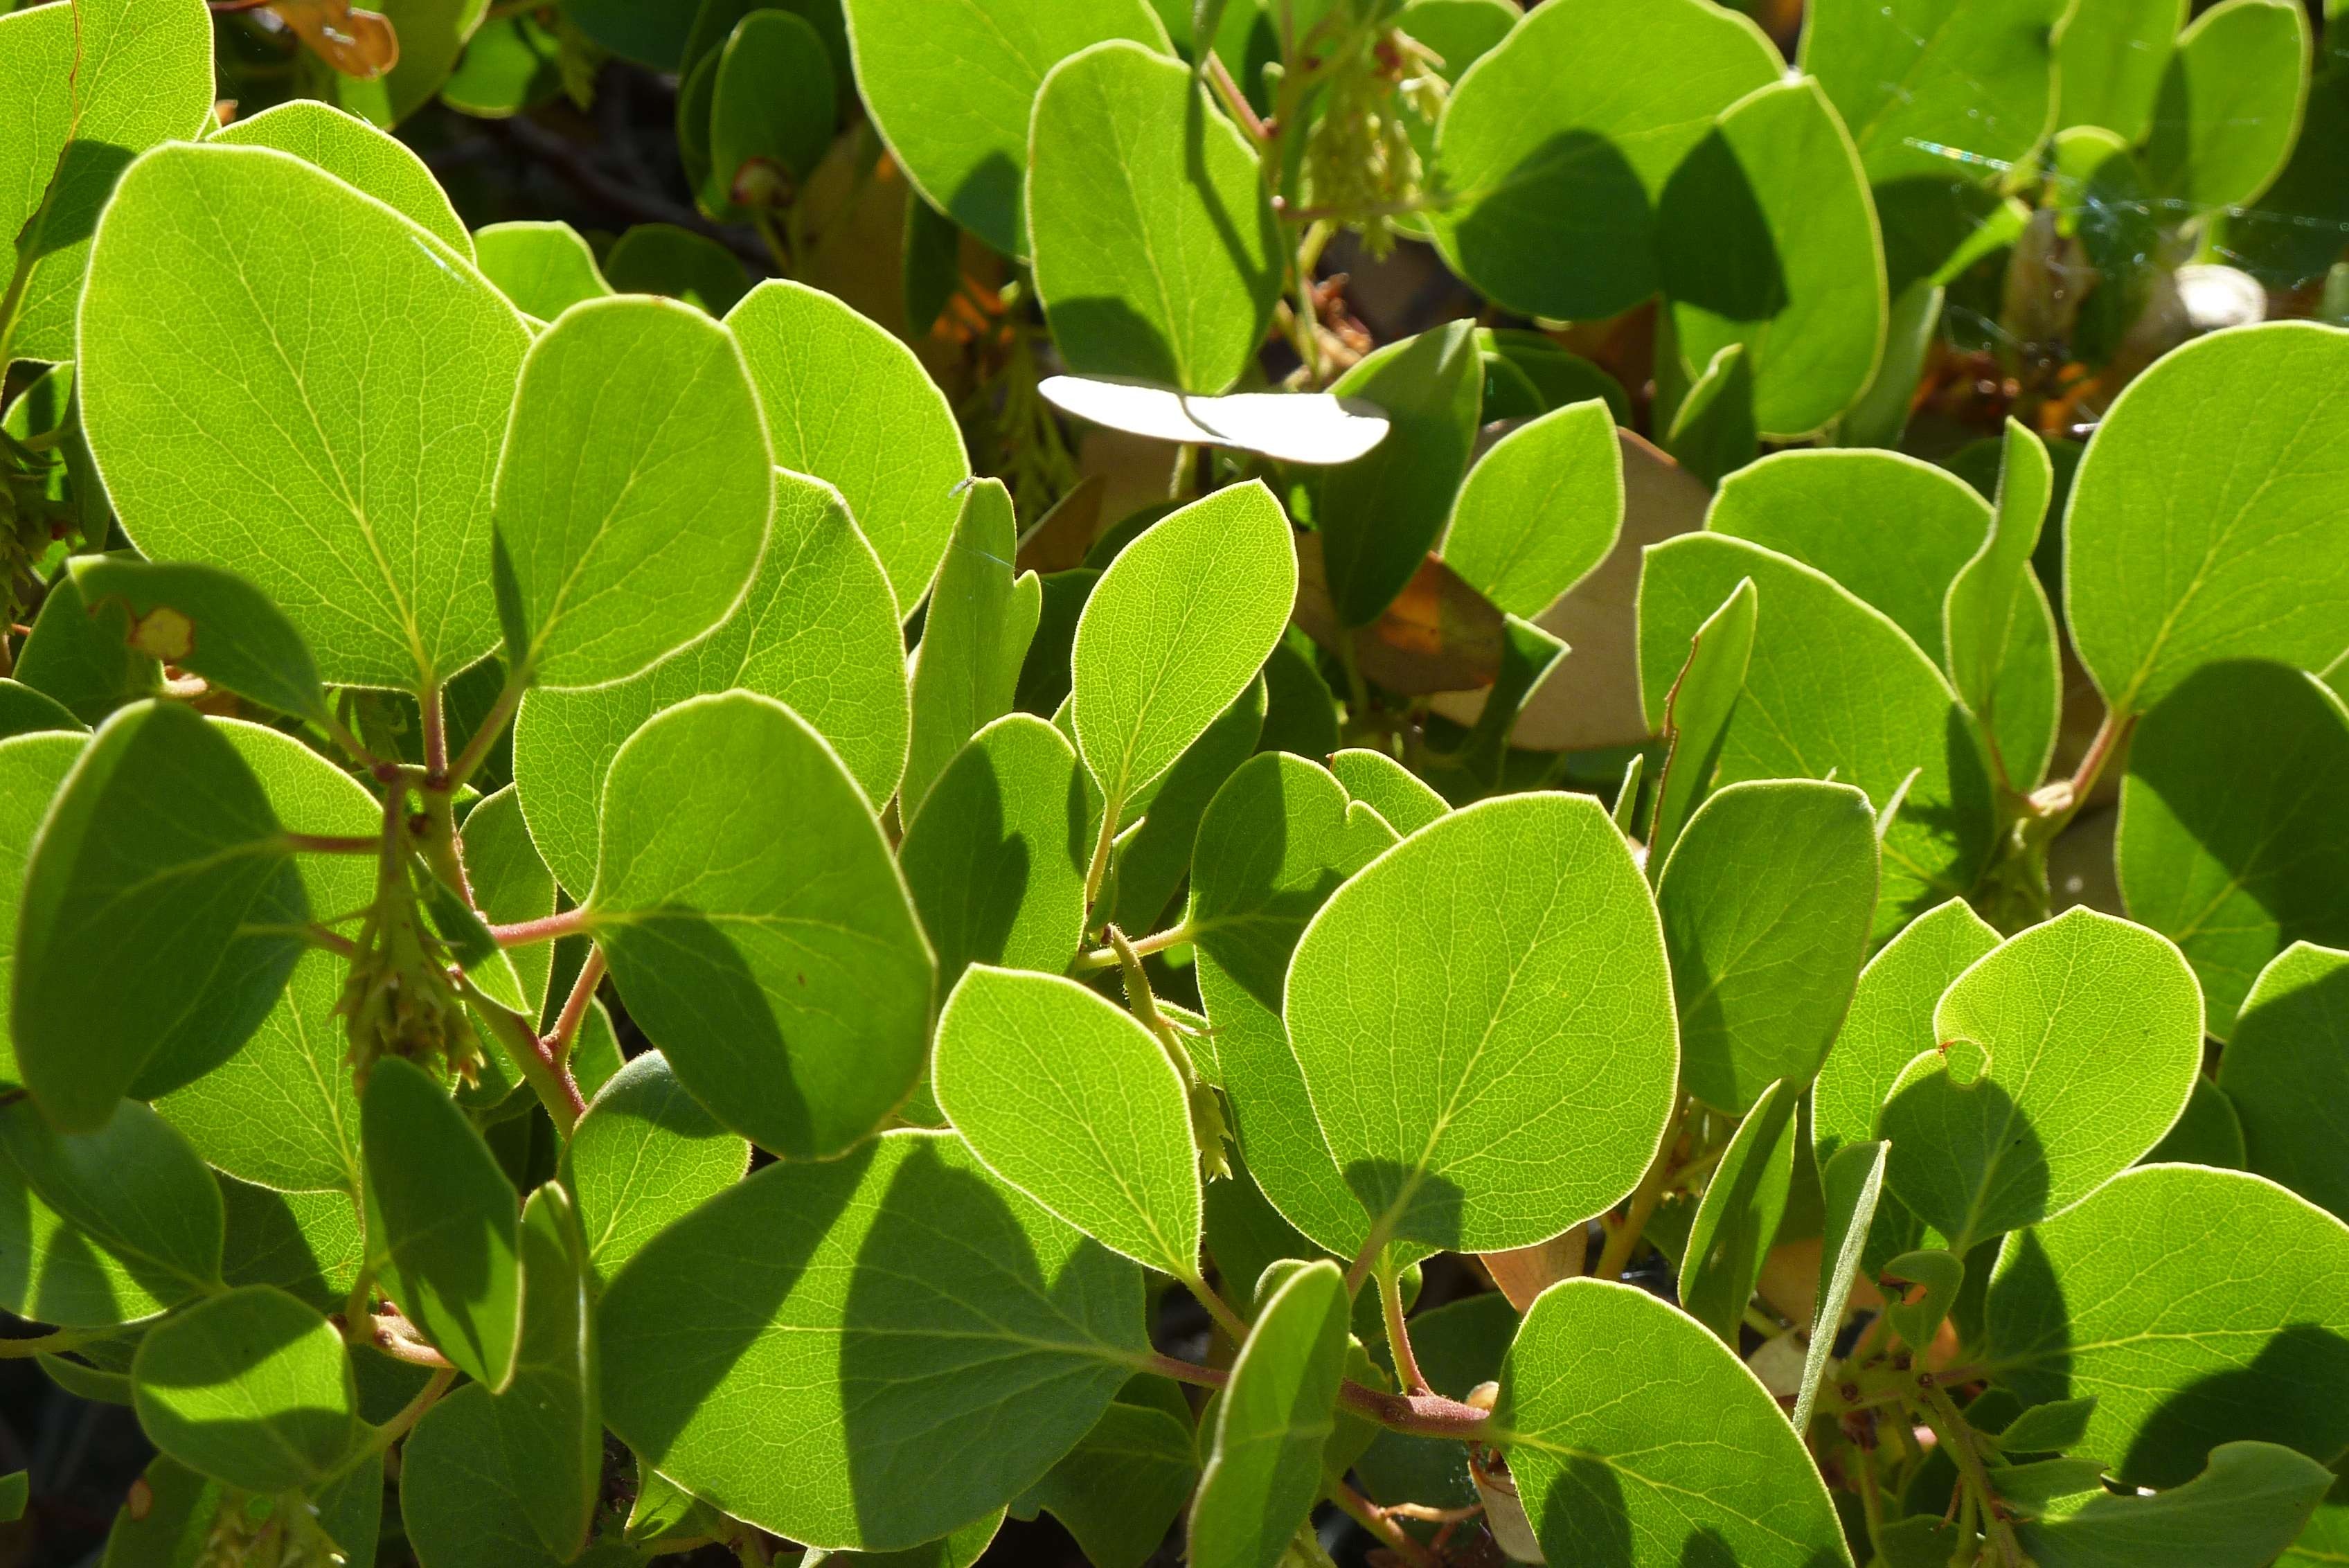
tree, branch, plant, fruit, leaf, flower, foliage, food, green, produce, evergreen, botany, flora, leaves, shrub, vibrant, sunlit, flowering plant, maidenhair tree, manzanita leaves, bright green, coccoloba uvifera, woody plant, land plant